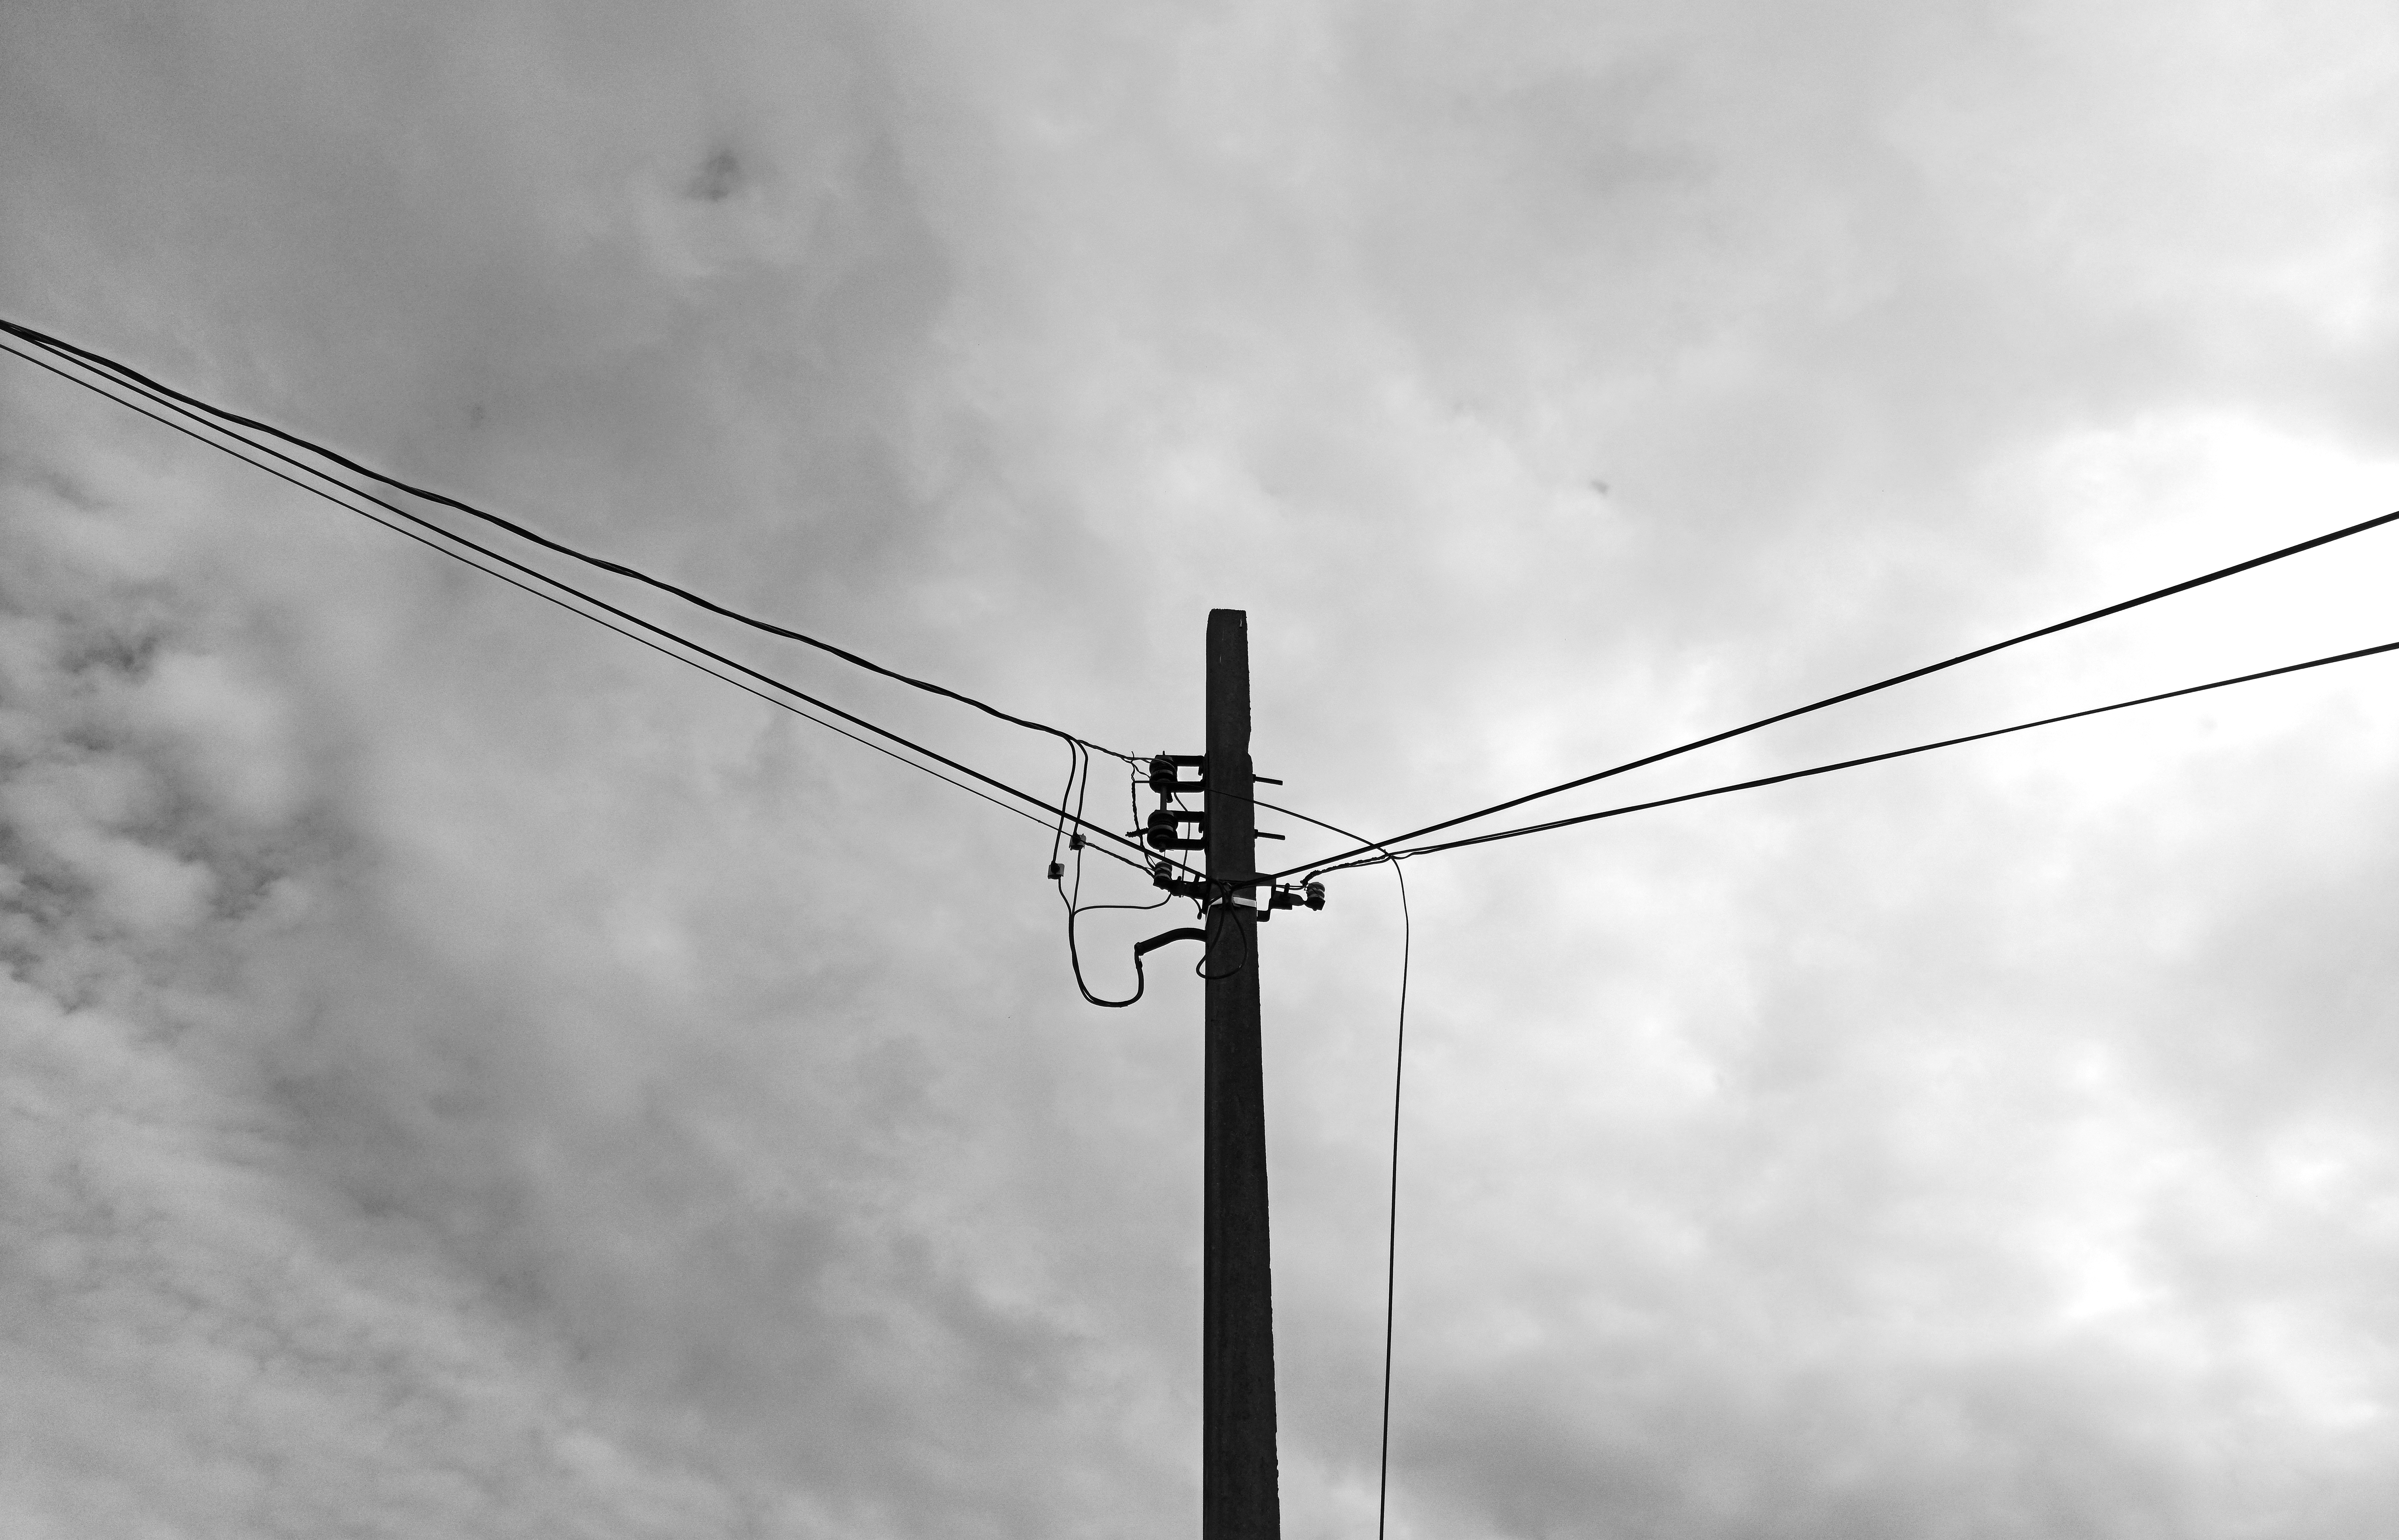
sky, dark, wire, overhead power line, line, electricity, cable, public utility, black and white, technology, electrical supply, electronic device, monochrome, cloud, monochrome photography, electrical wiring, parallel, photography, street light, style